HMS Phaeton (1782)

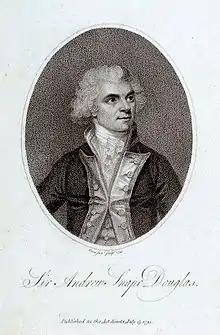
Sir Andrew Snape Douglas

In December 1792 "Phaeton" was commissioned under Sir Andrew Snape Douglas. In March 1793 "Phaeton" captured the 4-gun privateer lugger "Aimable Liberté".